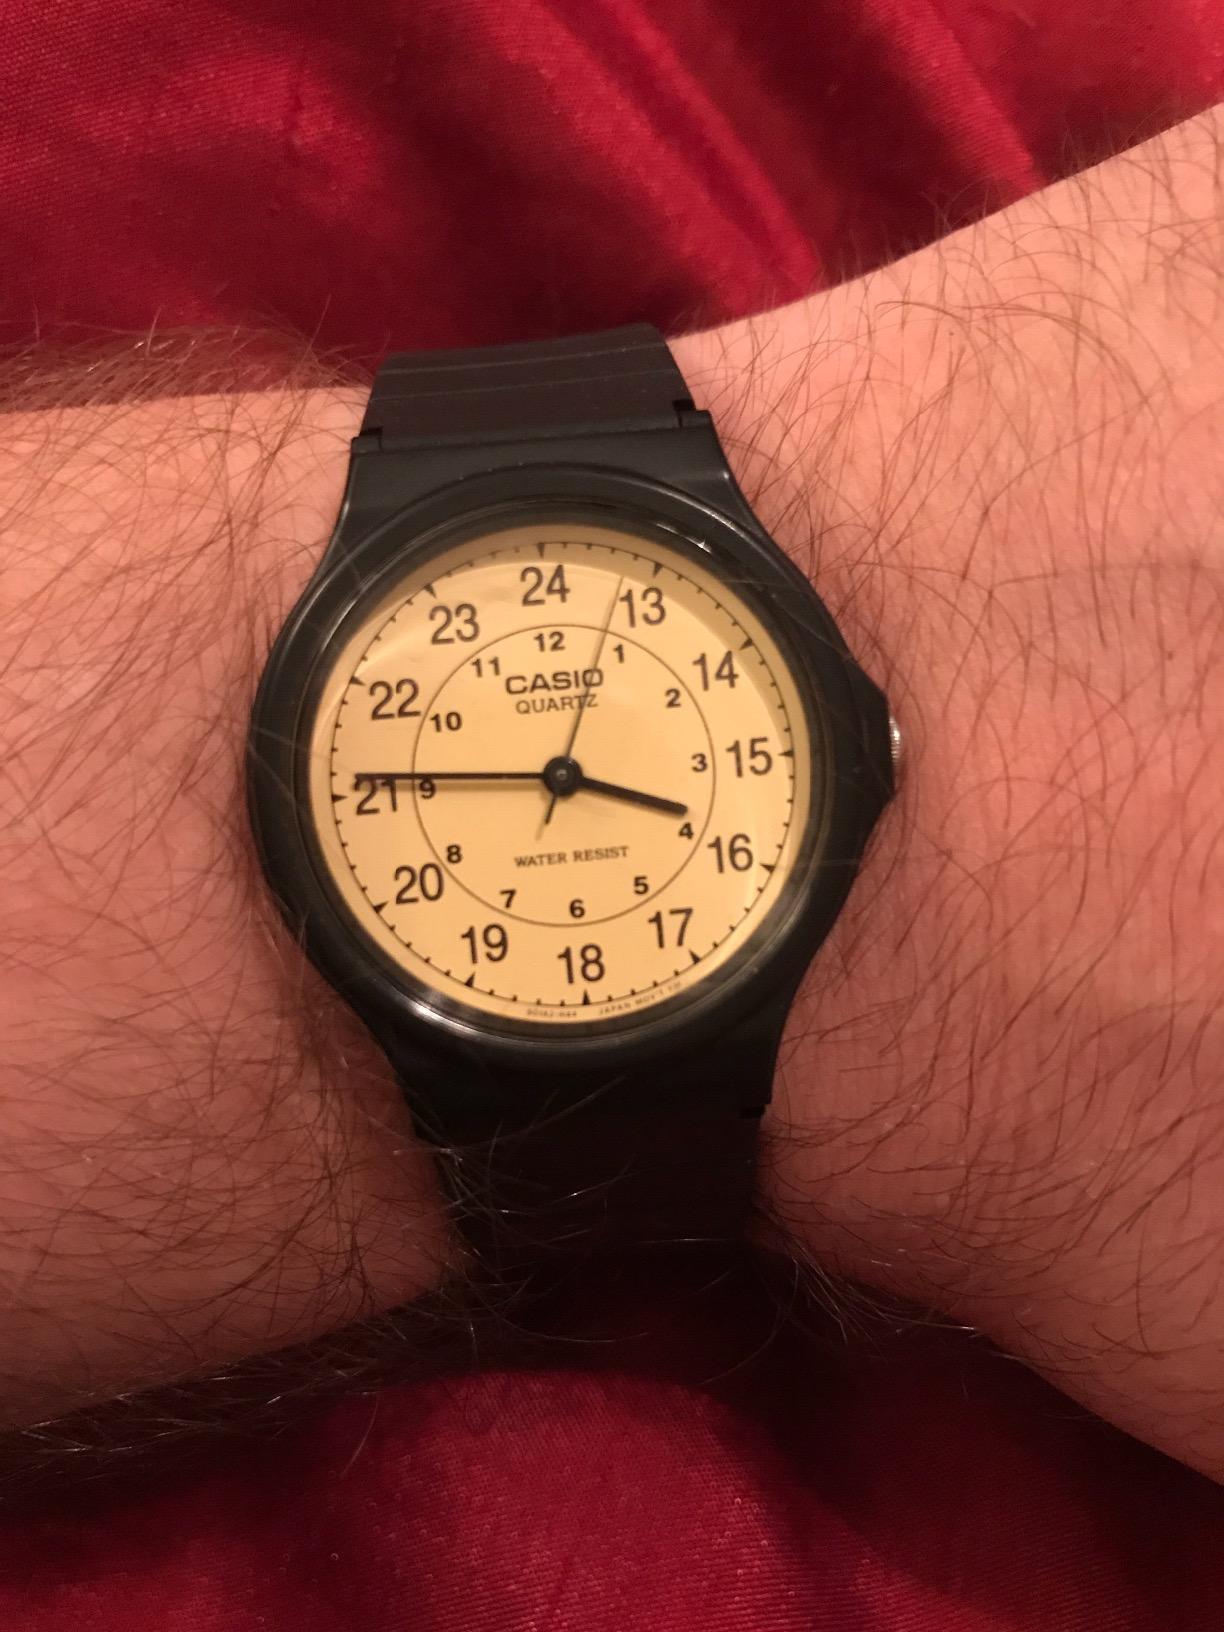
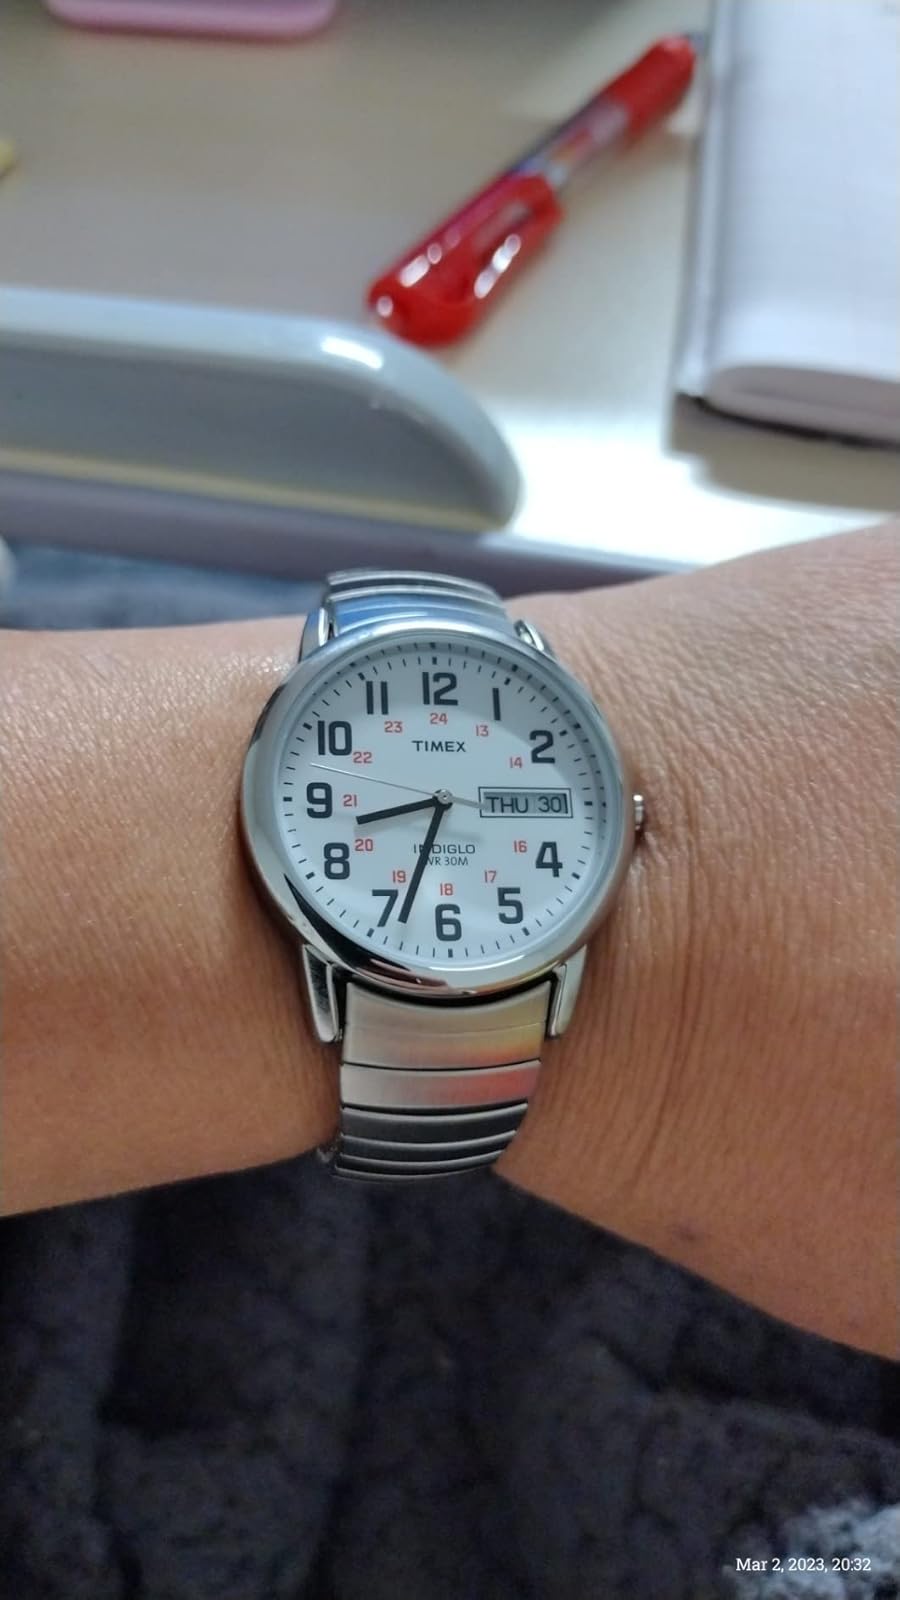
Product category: accessories_watch
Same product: no